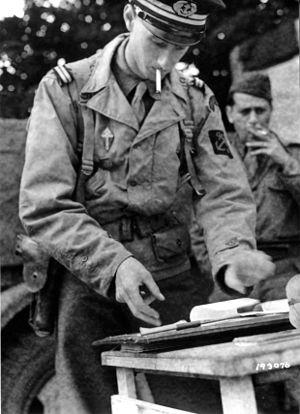
Un fusilier marin est un marin militaire appartenant à une spécialité destinée au combat sur terre, en mer ou en zone littorale. Les fusiliers marins sont aussi destinés aux opérations d'arraisonnement et de défense de navire.